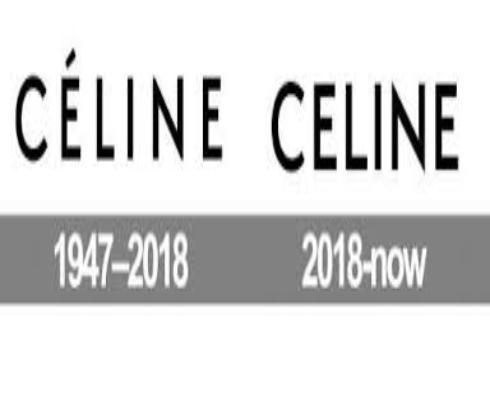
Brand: Celine
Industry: Clothes